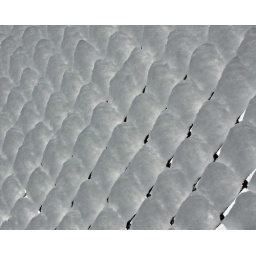
Some parts of the fence on the bridge were &amp;quot;plugged&amp;quot; by the snow